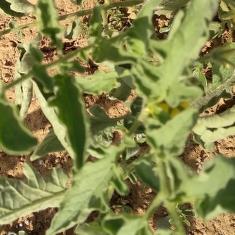
Crop: Tomato
Condition: virosis-d